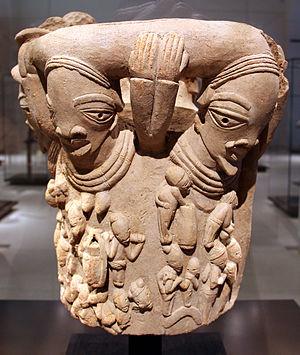
L’histoire du Nigeria remonte à la préhistoire. Au IXᵉ siècle, les premières institutions politiques connues se développent et étendent leur emprise durant la période correspondant au Moyen Âge européen.